John C. Flanagan House Museum

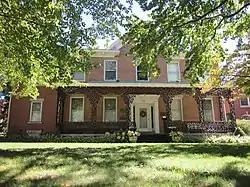

The Judge John C. Flanagan Residence is a historic house in Peoria, Illinois, United States. It was added to the National Register of Historic Places in 1975 and is currently operated as a museum by the Peoria Historical Society.